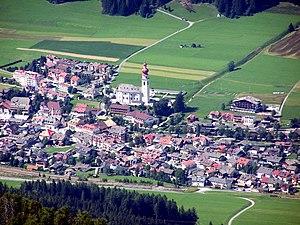
Villabassa est une commune italienne d'environ 1 600 habitants située dans la province autonome de Bolzano dans la région du Trentin-Haut-Adige dans le nord-est de l'Italie.